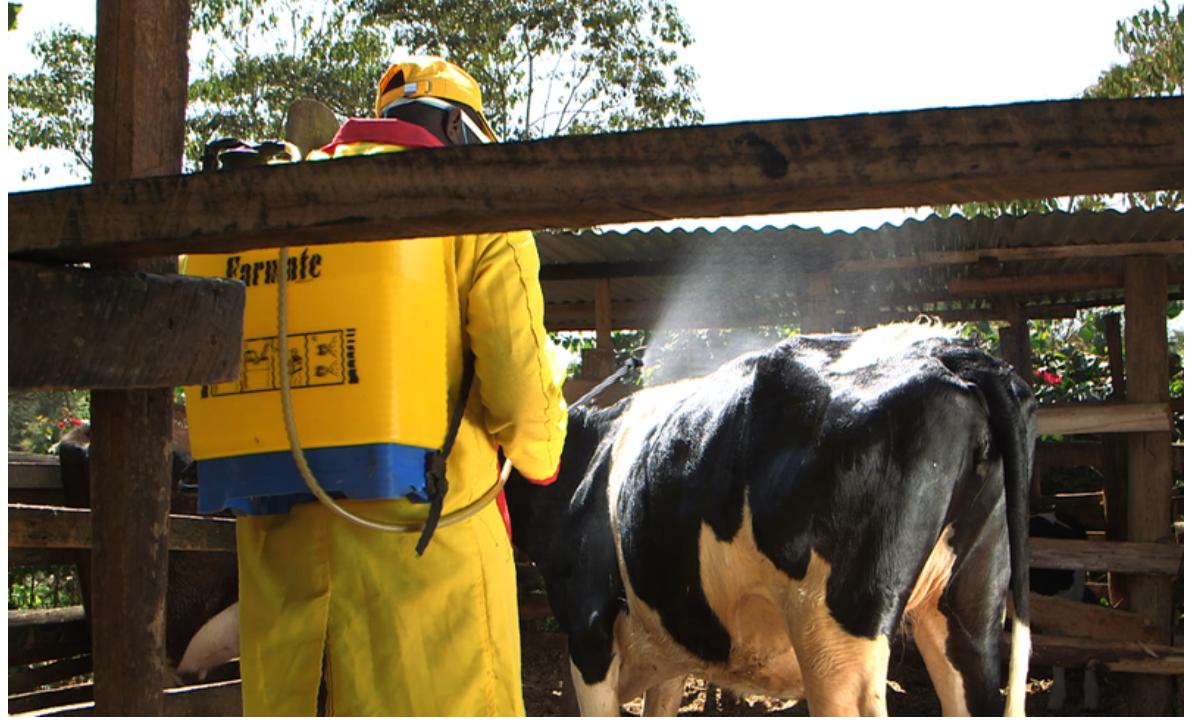
Mfugaji aliyevaa mavazi ya kinga ya manjano akiwa ananyunyizia dawa ng'ombe kwa kutumia pampu ya mgongoni. Hii ni shughuli ya kunyunyizia dawa ya kuua wadudu kama kupe ambayo husaidia kulinda afya.